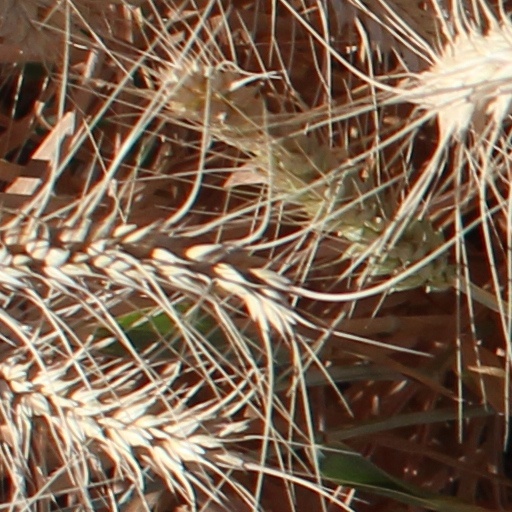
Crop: wheat